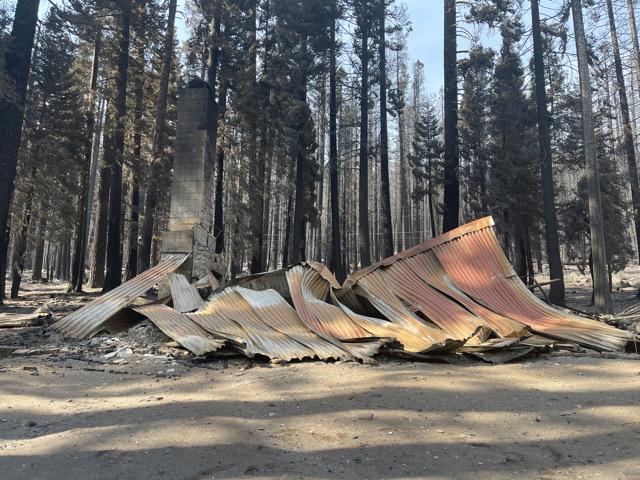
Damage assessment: destroyed